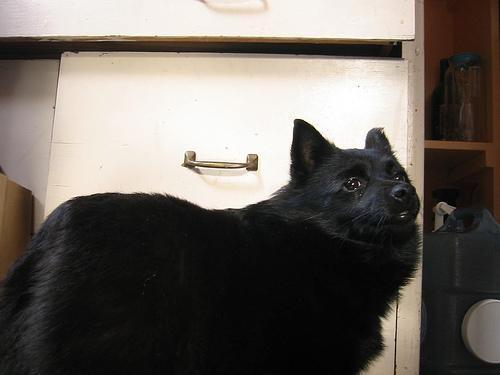
schipperke